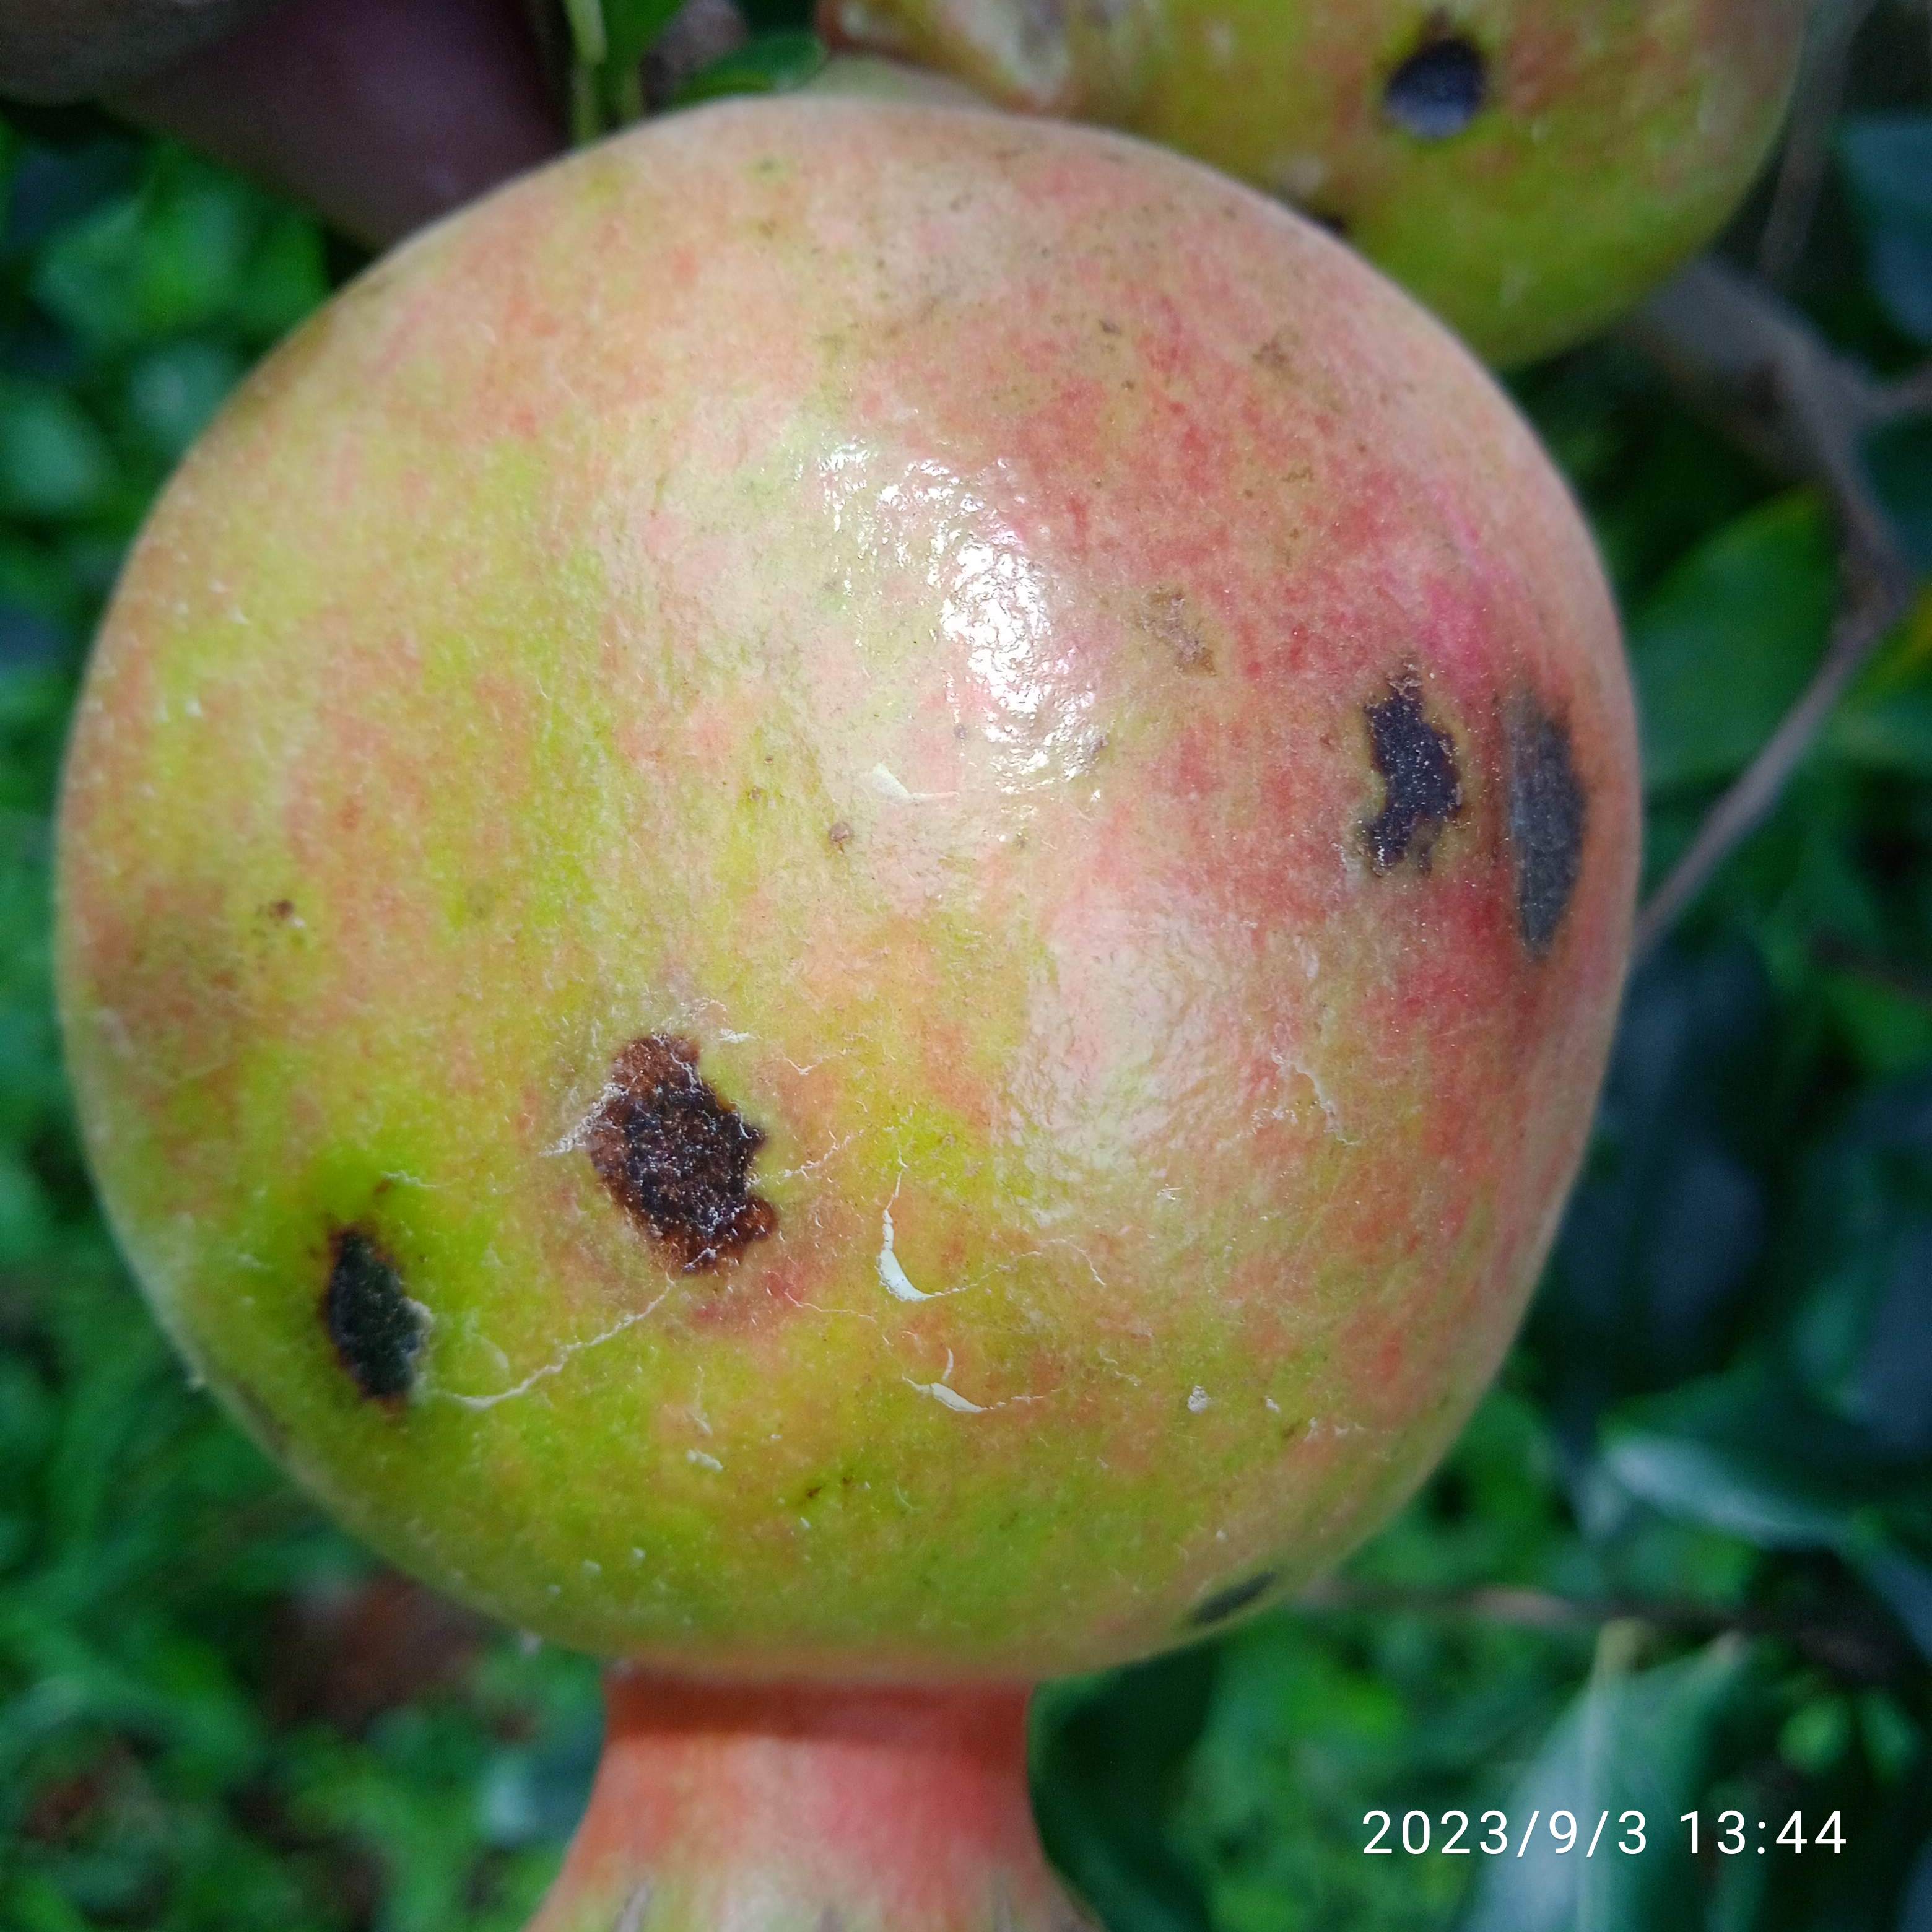
Label: Anthracnose